Ivan Anastasov

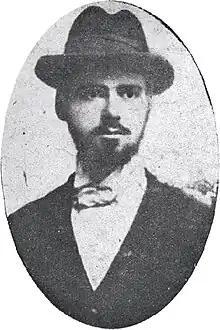
A portrait of Ivan Anastasov

Ivan Anastasov was a Greek revolutionary, a worker of the Internal Macedonian-Adrianople Revolutionary Organization (IMARO). He was nicknamed Grcheto ("the little Greek"), because of his ethnic Greek heritage.